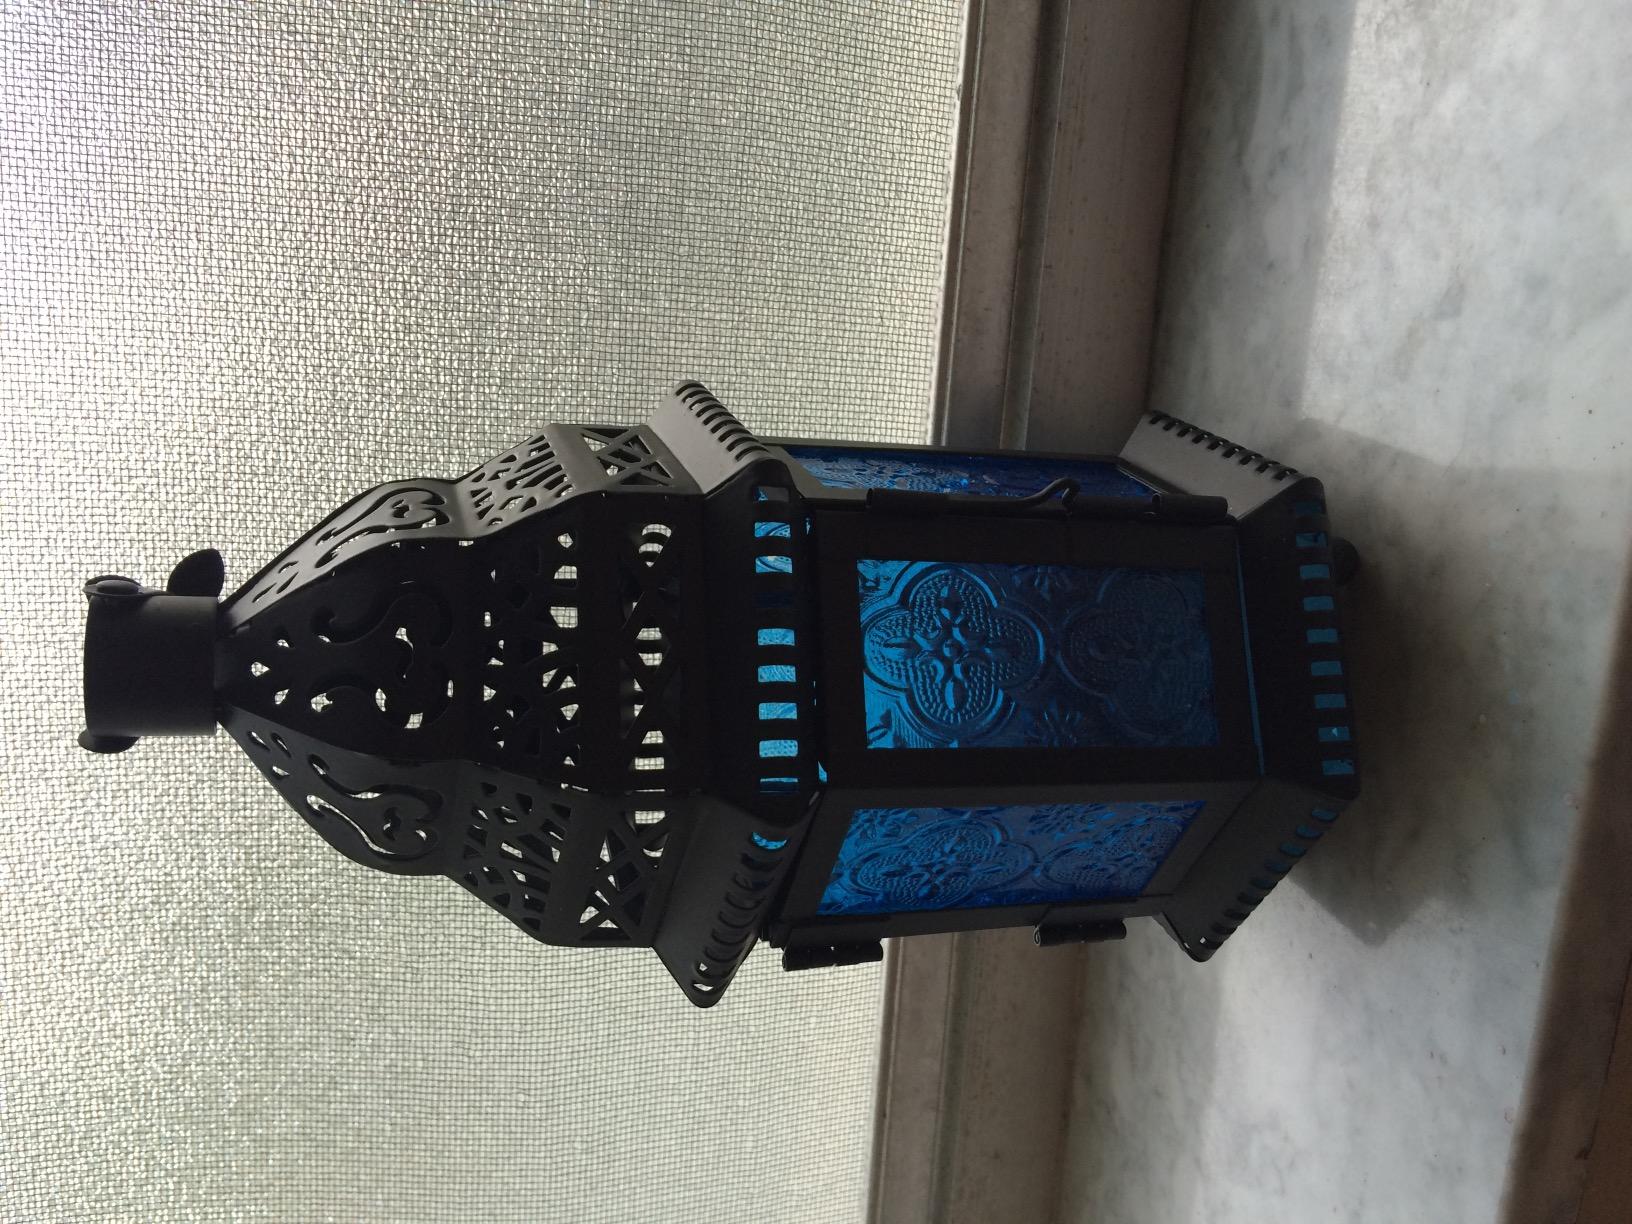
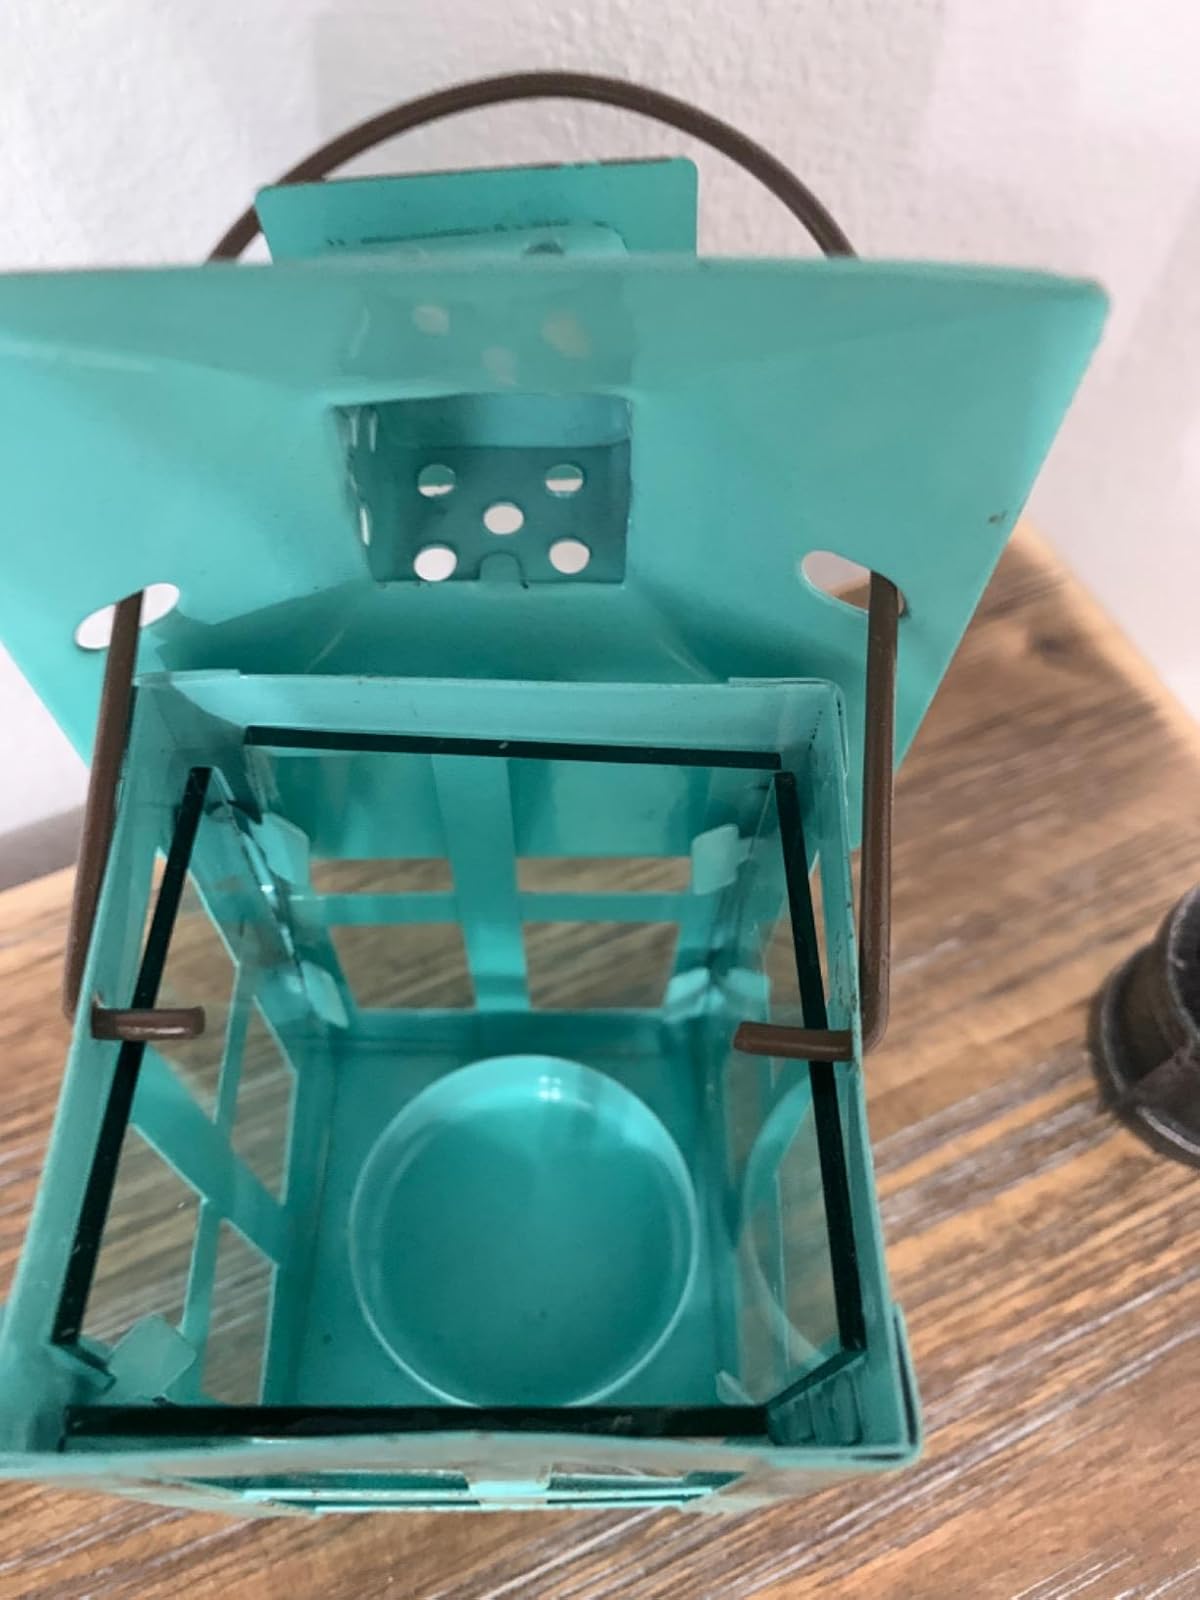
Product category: lantern
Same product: no